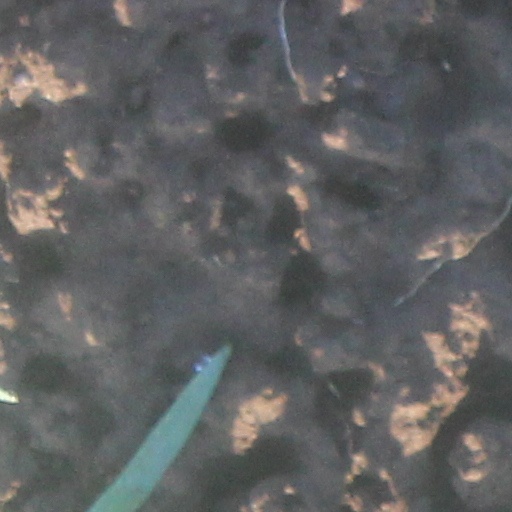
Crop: wheat